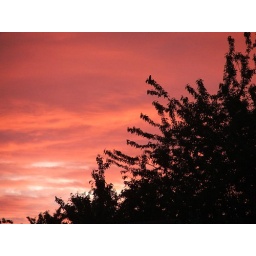
June 2nd 2008 the evening sky above our house